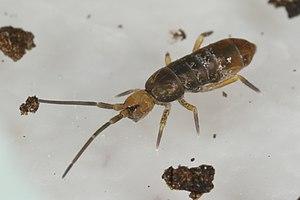
Tomocerus minor est une espèce de collemboles de la famille des Tomoceridae.